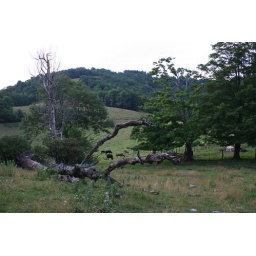
cows in field